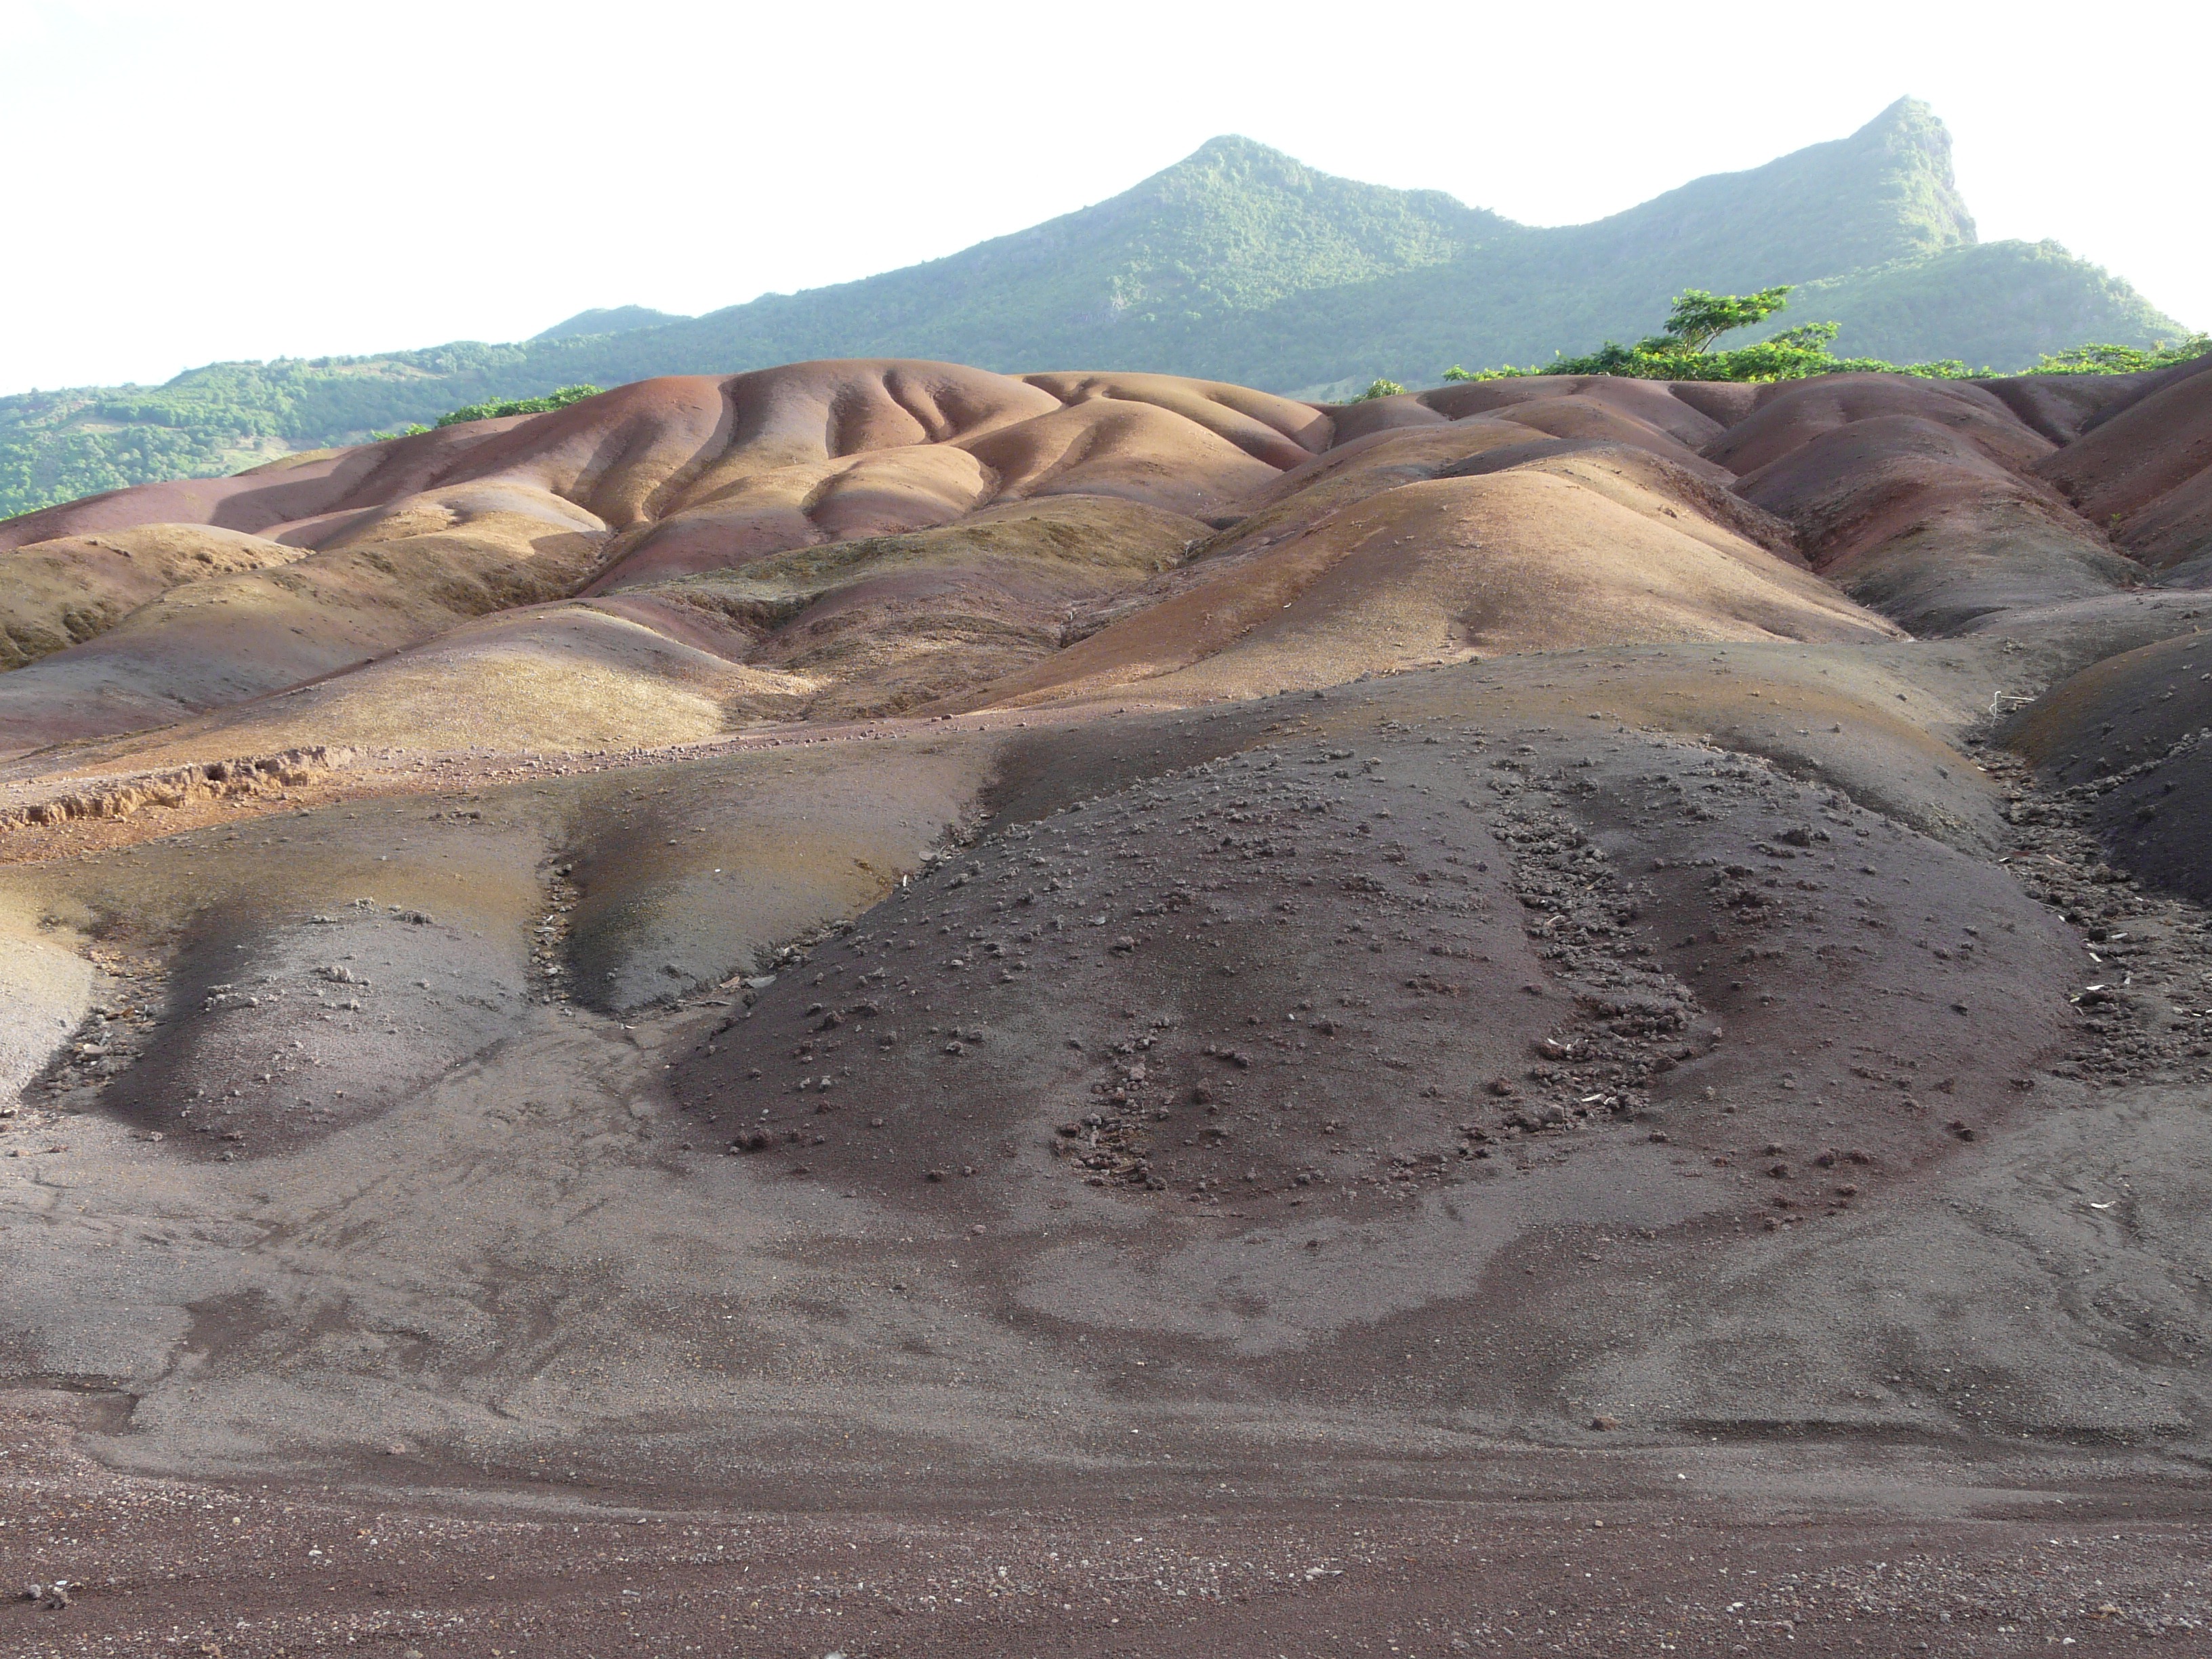
landscape, nature, sand, formation, red, soil, yellow, material, erosion, geology, earth, badlands, plateau, shades, wadi, landform, mauritius, chamarel, geological phenomenon, land of seven colors